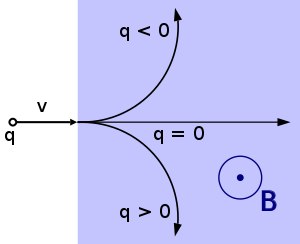
Lorentzkraft
Lorentzkraft.
Lorentzkraft er i fysikken den kraft, som påvirker en elektrisk ladet partikel i et elektromagnetisk felt. Partiklen vil blive påvirket en kraft på grund af det elektriske felt qE og det magnetiske felt qv × B. Kombineret giver det formlen for Lorentzkraft: